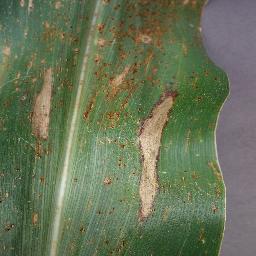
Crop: corn
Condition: (maize)_northern_blight